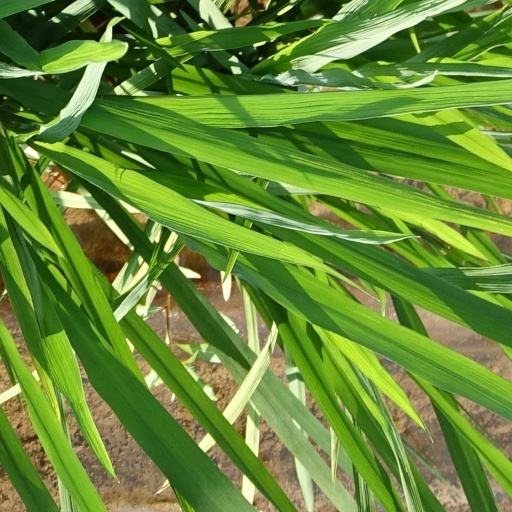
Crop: rice